Michael Guider

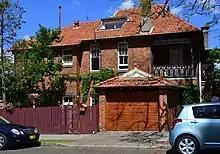

Michael Anthony Guider (20 October 1950 – 7 September 2024) was an Australian paedophile, serial child molester and child killer who was imprisoned on 60 charges of child sexual abuse in 1996. He received an additional sentence in 2002 for the manslaughter of 9-year-old Sydney girl Samantha Knight, who disappeared from Bondi, New South Wales in 1986.